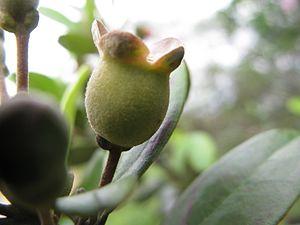
Rhodomyrtus tomentosa également connu comme Rose Myrtle est une plante à fleurs de la famille des Myrtaceae, originaire du sud et sud-est de l'Asie ; on la trouve en Inde, dans le Sud de la Chine, à Hong Kong, Taiwan et aux Philippines, dans le Sud de la Malaisie et de Sulawesi. Cet arbuste pousse sur les côtes, dans les forêts naturelles, les zones riveraines, les zones et forêts humides, en marge des tourbières, du niveau de la mer jusqu'à 2400 m d'altitude.